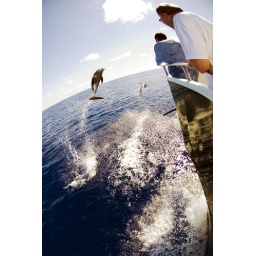
Dolphins leaping out of water at bow of Scuba diving boat near San Benedicto, Archipielago Revillagigedo.